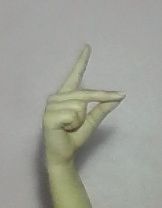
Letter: ta